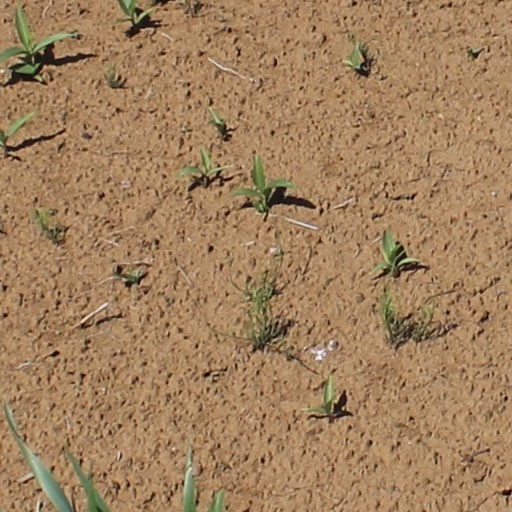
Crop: wheat